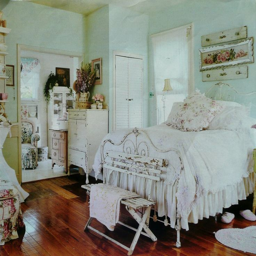
love the mint green walls along with everything else ~